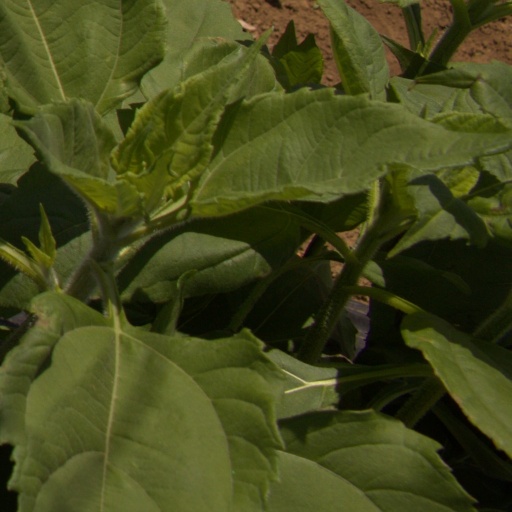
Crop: Jerusalem artichoke